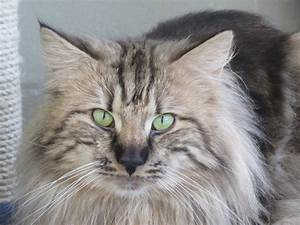
Label: gatto